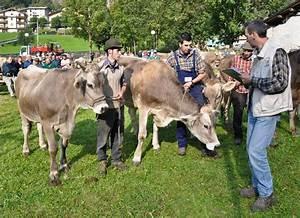
cow